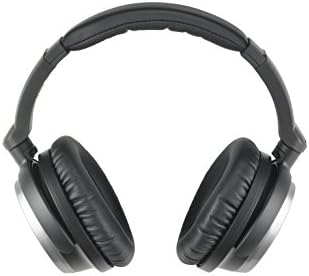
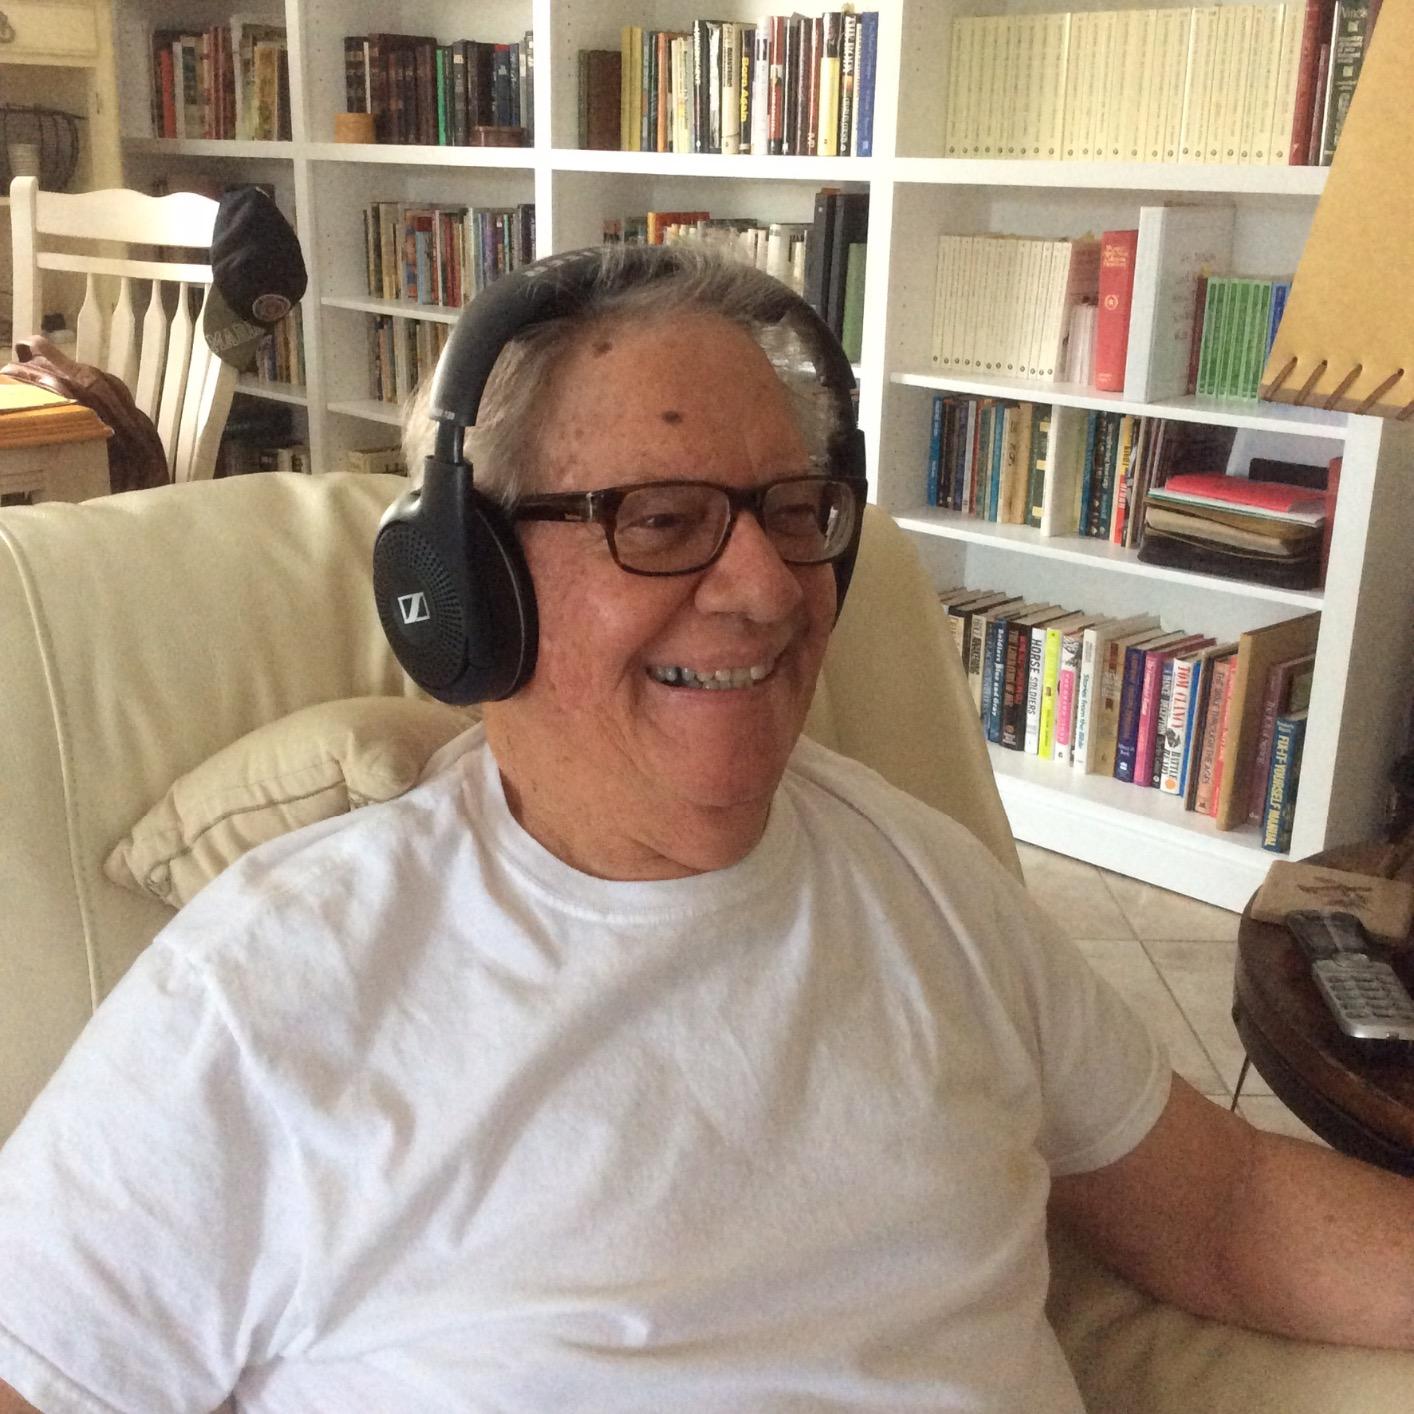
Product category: headphones
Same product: no